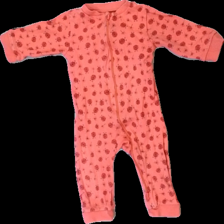
View: front
Type: Pajamas
Category: Children
Brand: Missing
Colors: Pink, Red, Black
Material: 100% cotton
Pattern: Animal print
Cut: Regular
Size: 68
Season: All
Price range: <50
Recommended usage: Remake
Description: pyjamas med nyckelpigor över hela, mycket nopprig